Sherwood, Arkansas

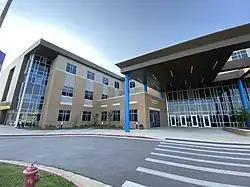
Sylvan Hills High School

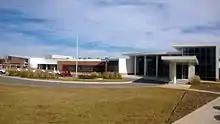
Sylvan Hills Junior High School

The city's public schools are managed by the Pulaski County Special School District. The city's public high school is Sylvan Hills High School. Other public schools include: Sylvan Hills Junior High School, Sylvan Hills Middle School, Cato Elementary School, Bill Clinton Elementary Magnet School, Oakbrooke Elementary School, Sherwood Elementary School and Sylvan Hills Elementary School.